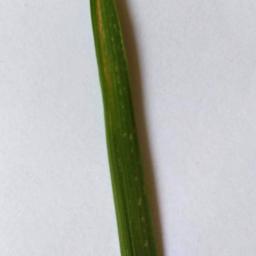
Label: Rice___Healthy